Dynasty (2017 TV series) season 4

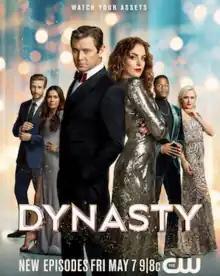
Promotional poster

The fourth season of "Dynasty", an American television series based on the 1980s prime time soap opera of the same name, premiered in the United States on The CW on May 7, 2021. The season is produced by CBS Television Studios, with Josh Reims as showrunner and executive producer alongside executive producers Josh Schwartz and Stephanie Savage. "Dynasty" was renewed for a fourth season on January 7, 2020, and for a fifth season on February 3, 2021.